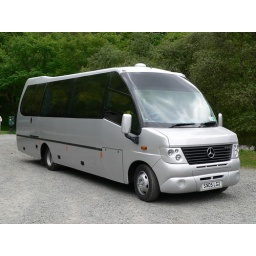
The road to the lake is little wider than this vehicle very windy and quite steep in parts.